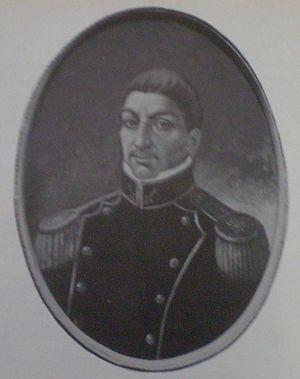
Juan Bautista Azopardo est un militaire et corsaire maltais qui a lutté au service des Pays-Bas, de l’Espagne et surtout des Provinces-Unies du Río de la Plata, l’actuelle Argentine.